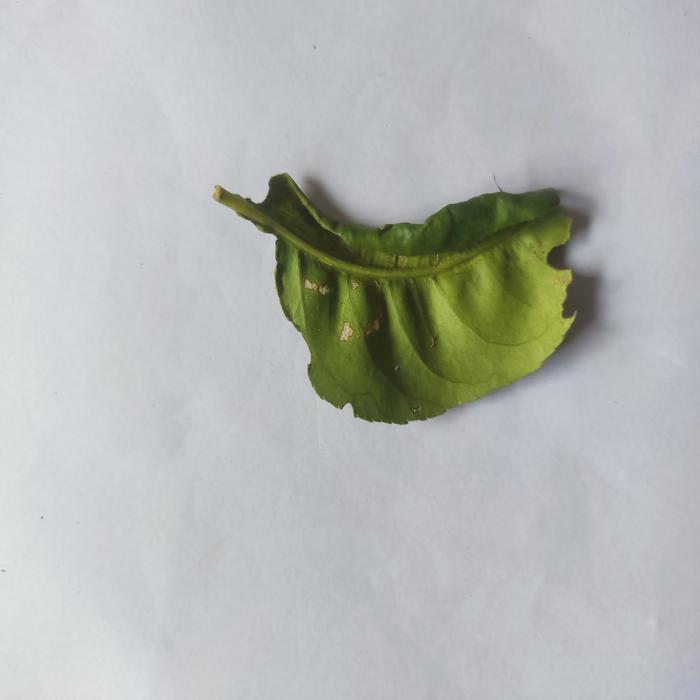
Crop: Lemon
Leaf condition: Leaf_Curl